Gustave de Romand

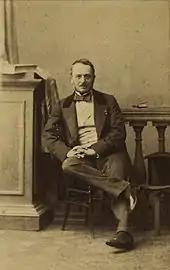
Gustave, baron de Romand, photographed by André-Adolphe-Eugène Disdéri

Gustave du Bois, baron de Romand (1810—1871) was a respected amateur French entomologist, a member of the Société entomologique de France. who was prominent in the political arena. He contributed on September 4, 1837, a "Description of the male "Epomidiopteron Julii"." to the Royal Entomological Society of London, but his modest place in the history of entomology is secured by his "Tableau de l'aile supérieure des Hyménoptêres" (privately printed in Paris, 1838). In a hand-colored lithograph it presented 28 kinds of Hymenopteran upper wings, their homologous features differently tinted, so that by comparing them the viewer could establish to which family an individual specimen belonged. In an accompanying printed 14-column table, the terms used by previous entomologists to describe Hymnopteran wings are tabulated.are presented for comparison. The Australian paper wasp "Ropalidia romandi" was named by Élie Jean François Le Guillou to honour him in 1841.